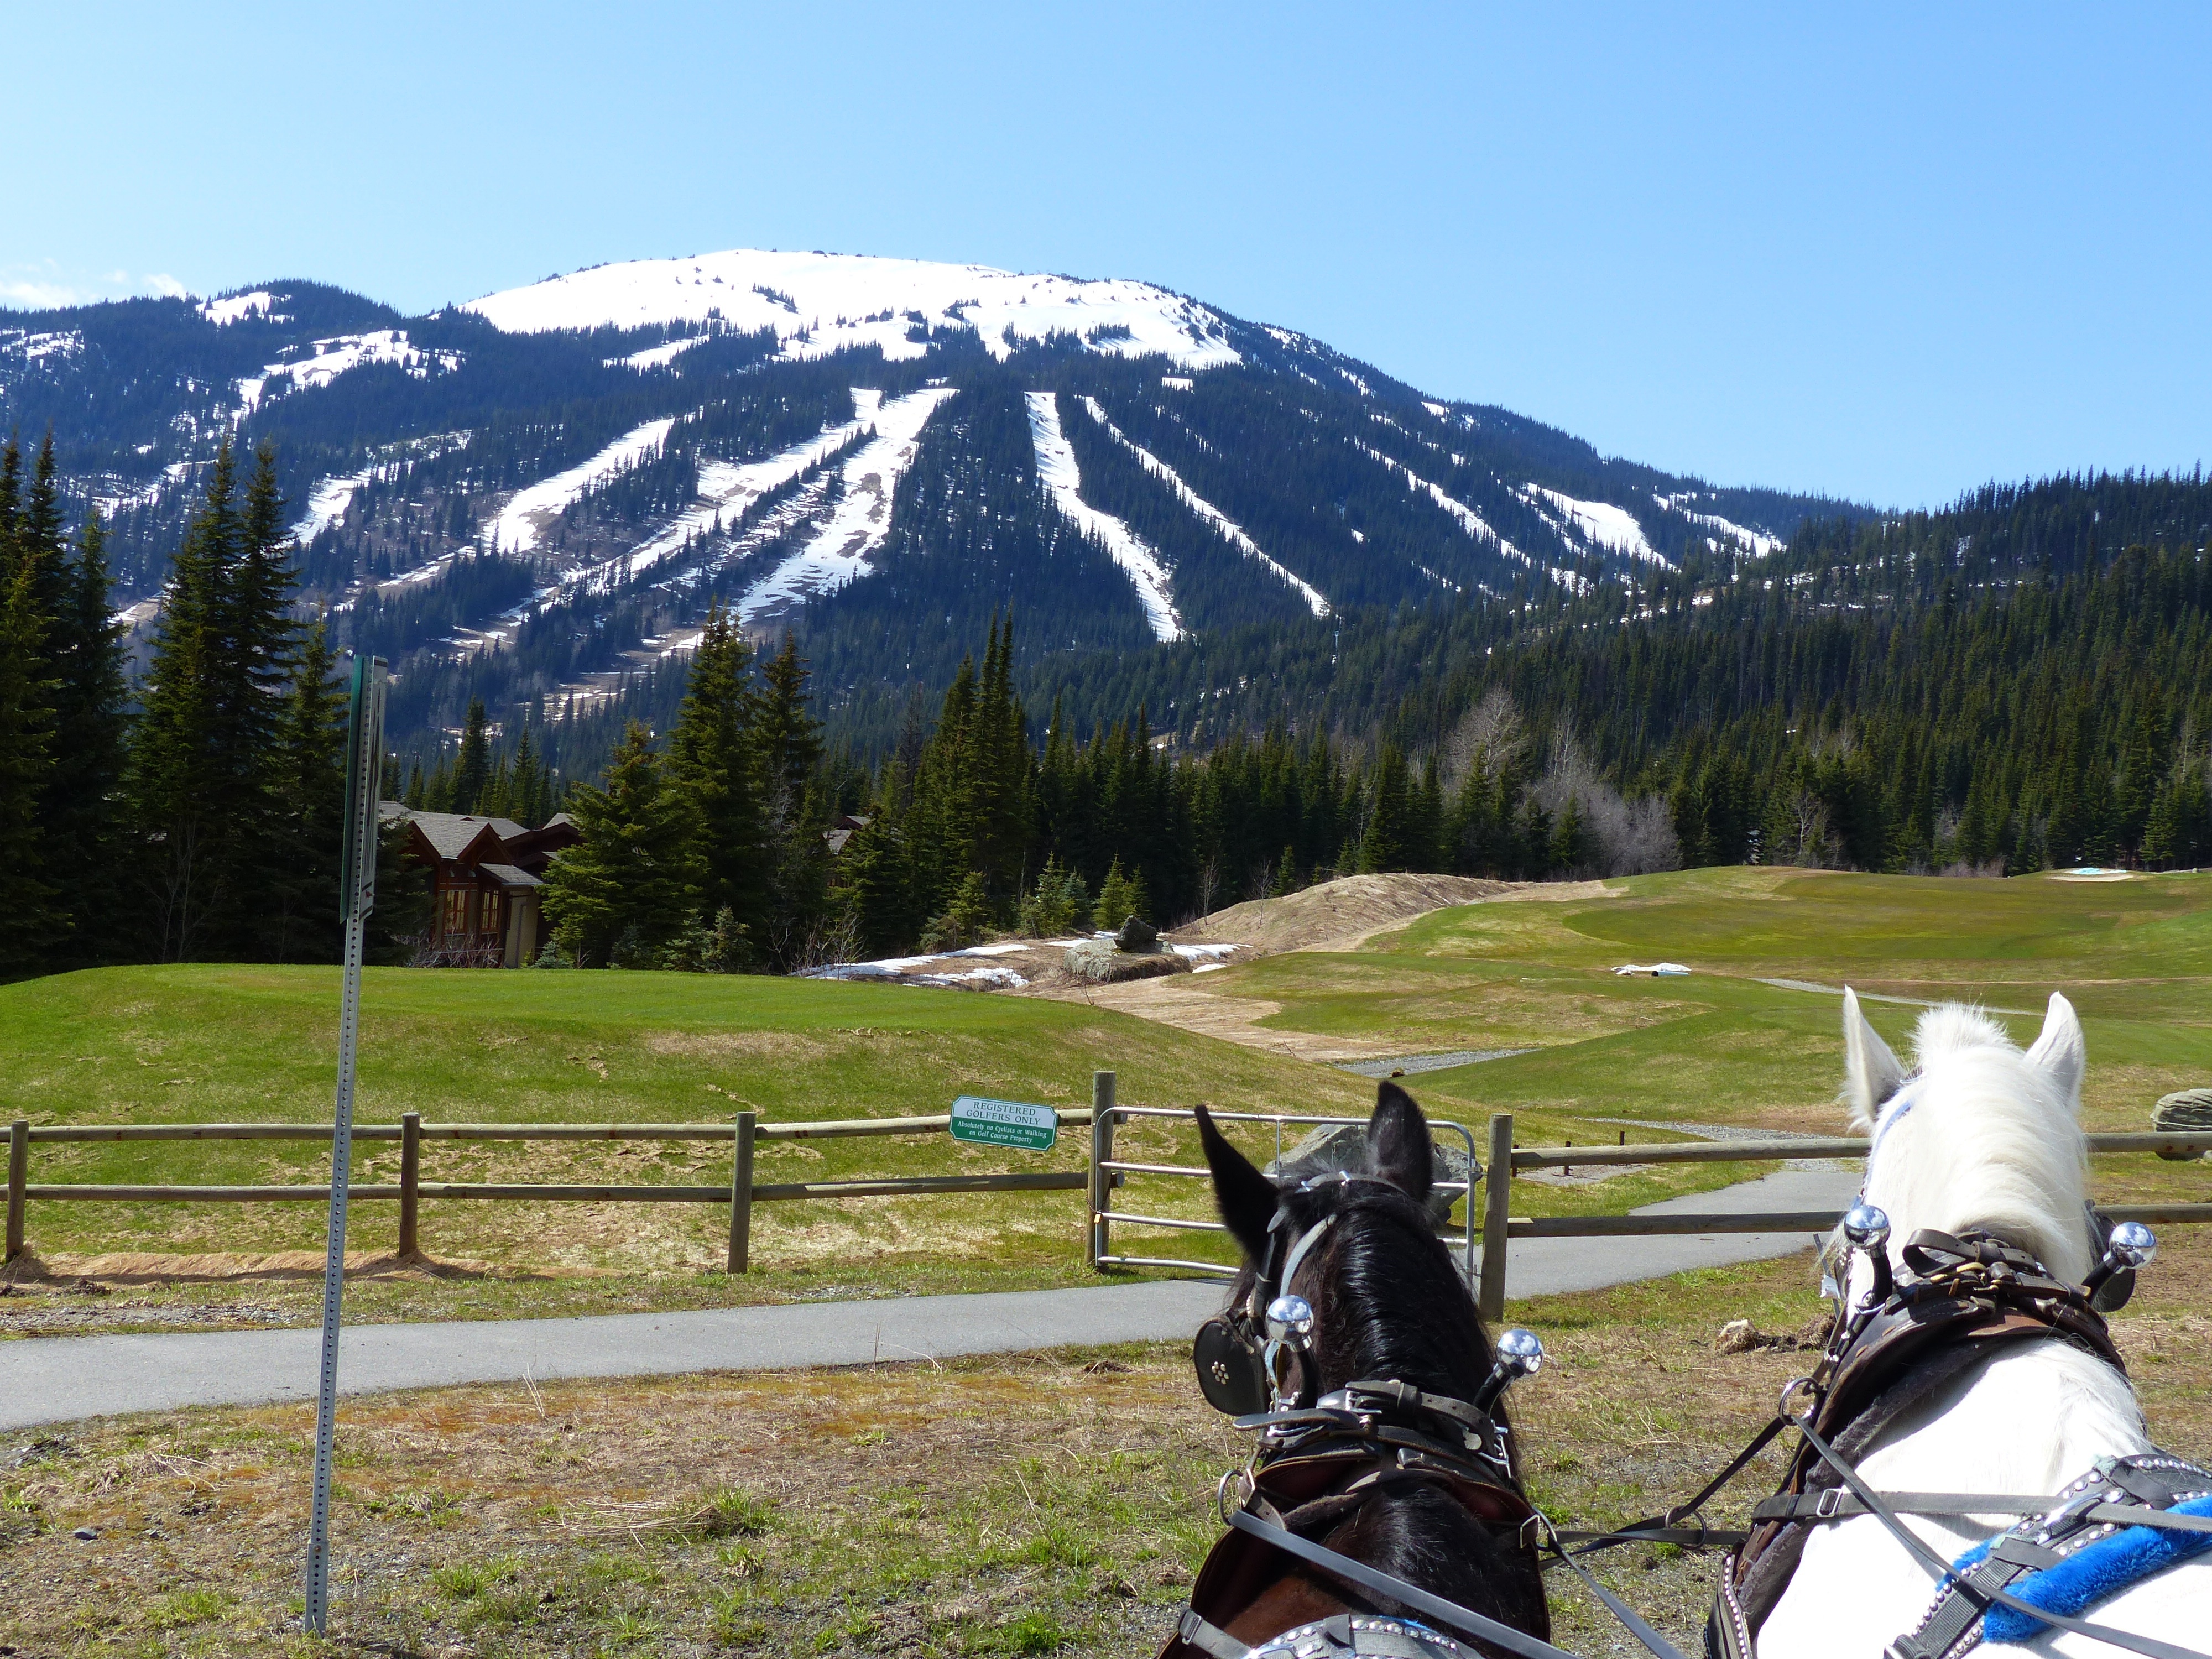
landscape, nature, wilderness, walking, mountain, trail, meadow, peak, mountain range, vacation, travel, recreation, mammal, ridge, sports, alps, canada, animals, plateau, ski resort, british columbia, mountain pass, outdoor recreation, mountainous landforms, sun peaks, carriage horses